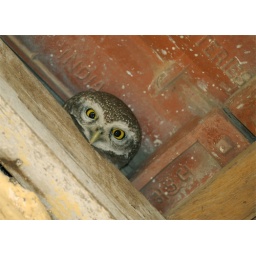
Look at this ! Very alert ! This spotted owlet staying inside house roof as well as in tree hole too..